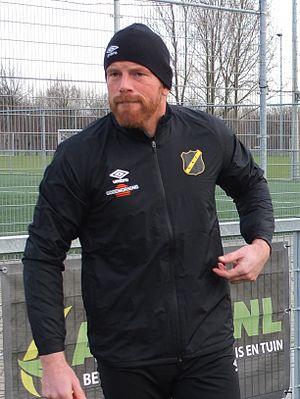
Jelle ten Rouwelaar est un ancien footballeur néerlandais, né le 24 décembre 1980 à Joure aux Pays-Bas. Il évoluait comme gardien de but.